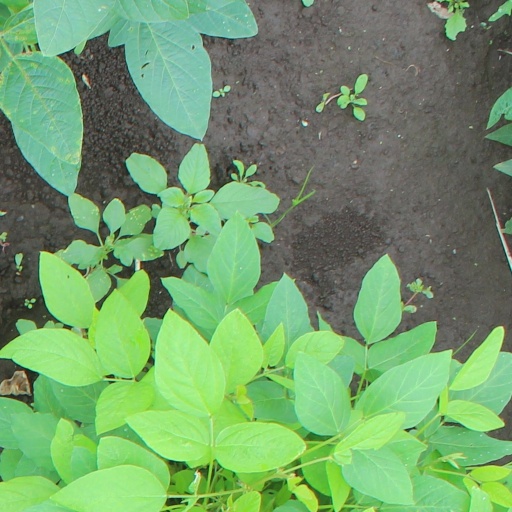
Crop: soybean